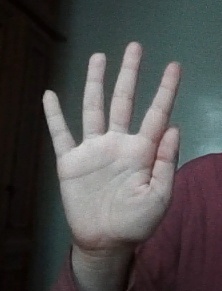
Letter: sheen